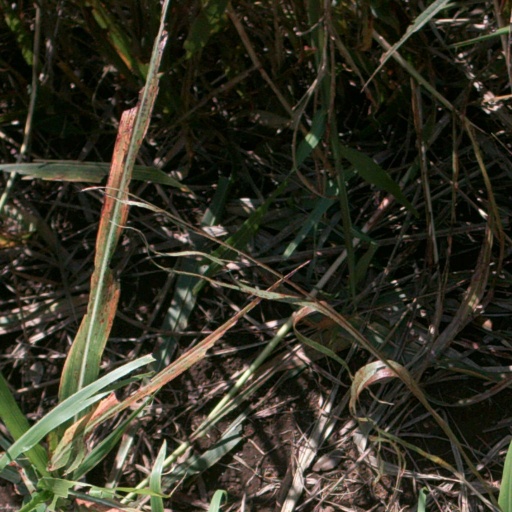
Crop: sorghum